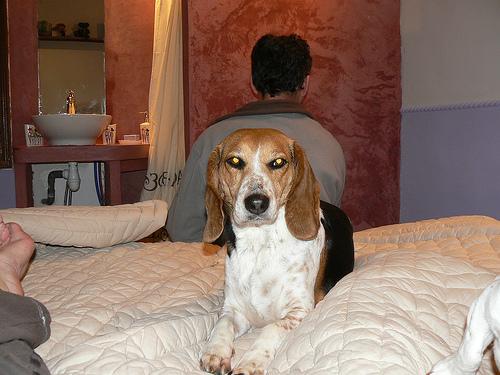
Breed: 276-n000113-beagle